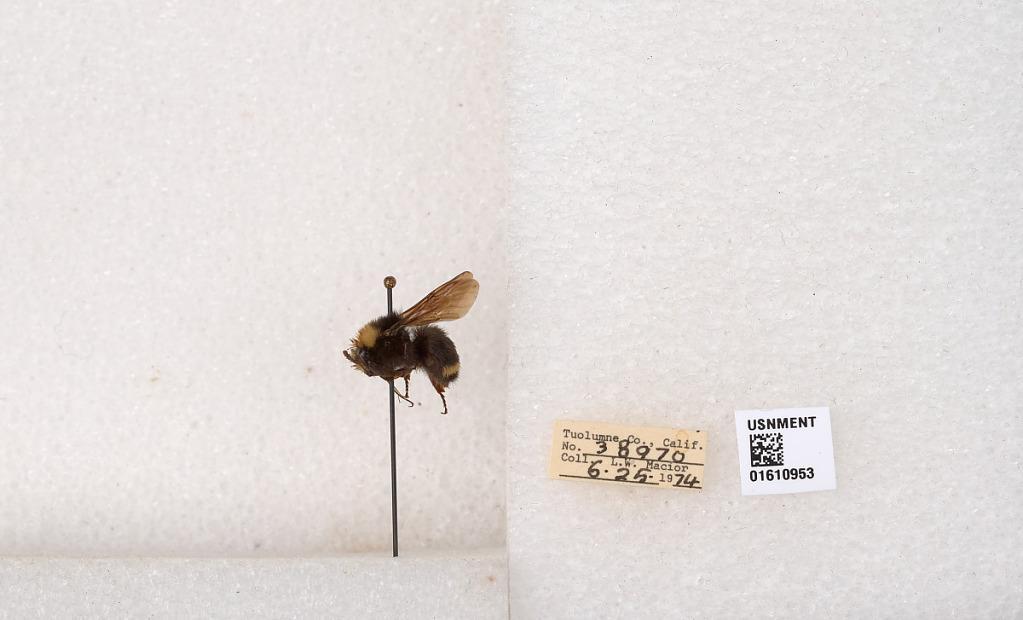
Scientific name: Bombus (Pyrobombus) vosnesenskii Radoszkowski
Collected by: L. Macior
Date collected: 1974-6-25
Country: United States
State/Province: California
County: Tuolumne
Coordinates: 37.9712, -120.228